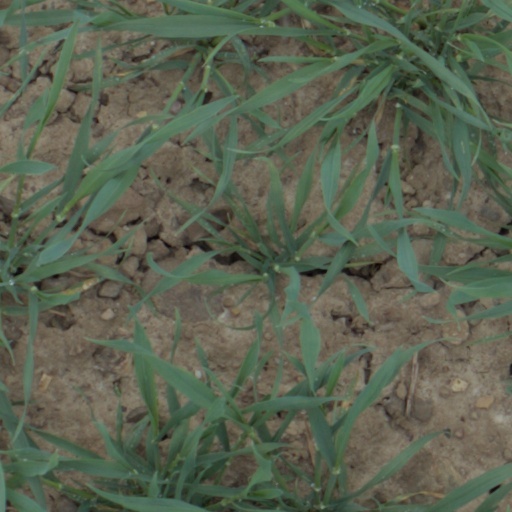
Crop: wheat